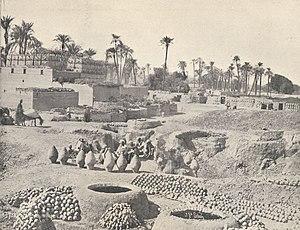
La Province d'Égypte était une province de l'Empire ottoman. Conquise par Sélim Iᵉʳ en 1517, l’Égypte ottomane tient une place importante dans la stratégie et l'économie de l'Empire malgré les mutineries répétées des garnisons turques et des mamelouks, anciens maîtres du pays qui occupent encore une place importante dans le gouvernement local. Au XVIIIᵉ siècle, l'affaiblissement de l'autorité ottomane permet aux mamelouks de reprendre temporairement le pouvoir mais ils sont battus par les Français de Bonaparte lors de l'expédition d'Égypte. Au XIXᵉ siècle, l'Égypte redevient autonome puis quasiment indépendante, bien que nominalement vassale du sultan ottoman, sous la dynastie de Méhémet Ali.